Answer in natural language. Consider the 3D positions of the objects in the scene and not just the 2D positions in the image. Is the centerpoint of  Doorway at a higher height than gray rectangle sofa? Choose between the following options: no or yes
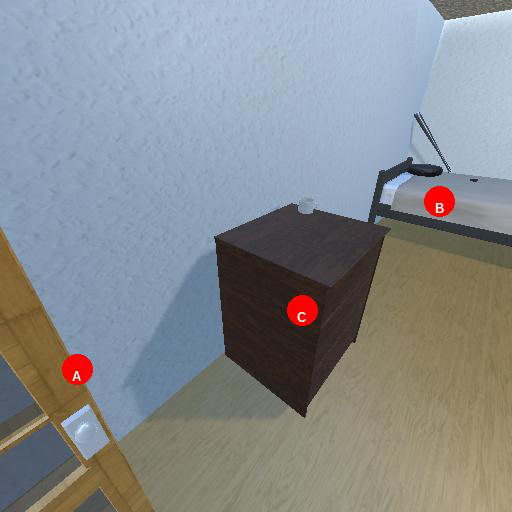
<answer>no</answer>